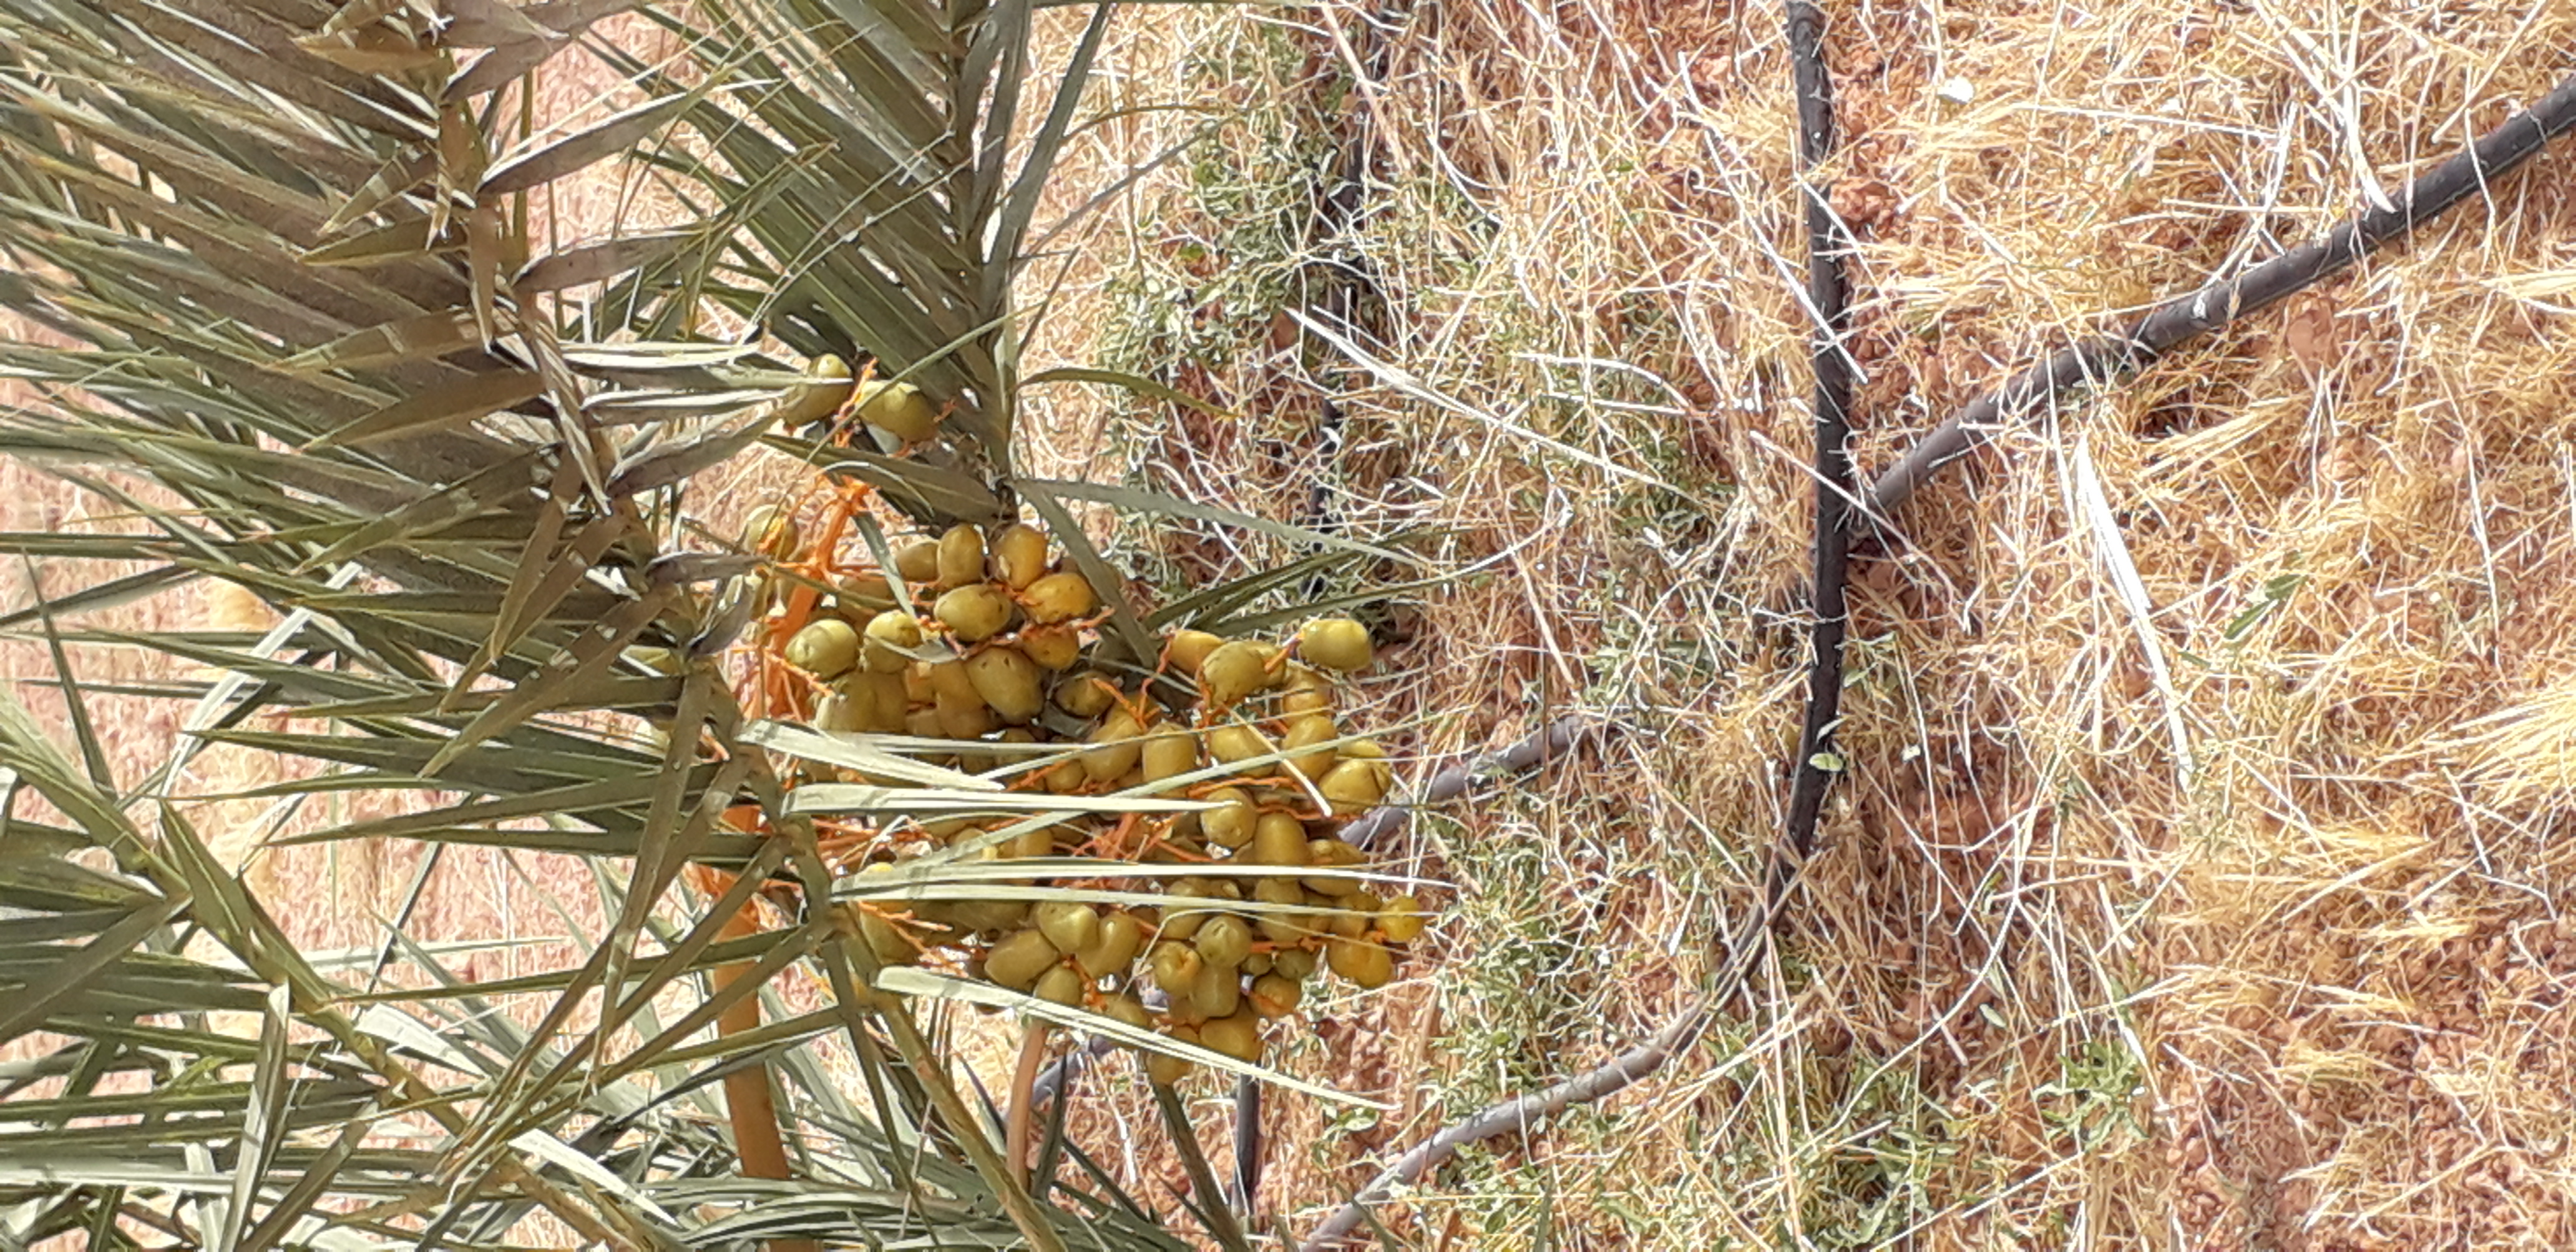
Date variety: Boufagous